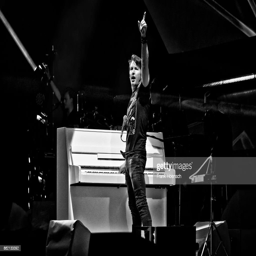
folk rock artist performs live on stage during a concert .